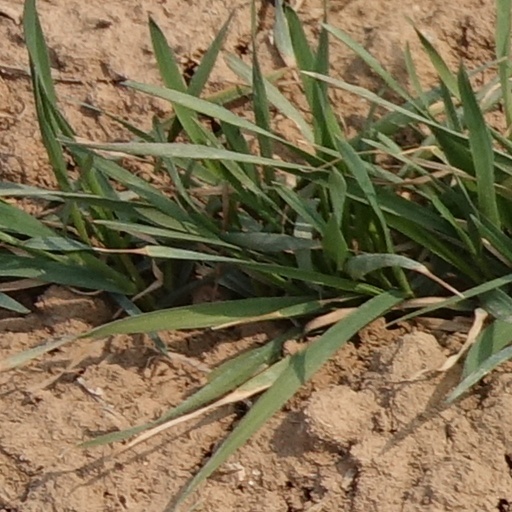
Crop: wheat